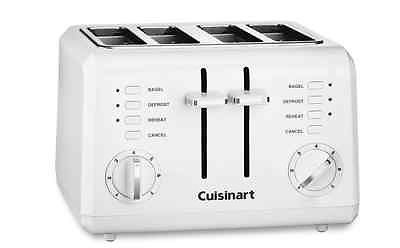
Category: toaster